Pennsylvania Constitution

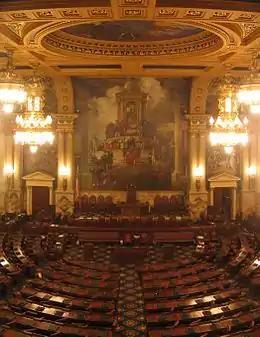
A view of a large, ornately-decorated room with several rows of curved desks, arranged in a semicircle. A large mural is visible on the wall at the far end of the room.

The Constitution of Pennsylvania is the supreme law within the Commonwealth of Pennsylvania. All acts of the General Assembly, the governor, and each governmental agency are subordinate to it. Since 1776, Pennsylvania's Constitution has undergone five versions. Pennsylvania held constitutional conventions in 1776, 1789–90, 1837–38, 1872–73, and 1967–68. The current Constitution entered into force in 1968, and has been amended numerous times.